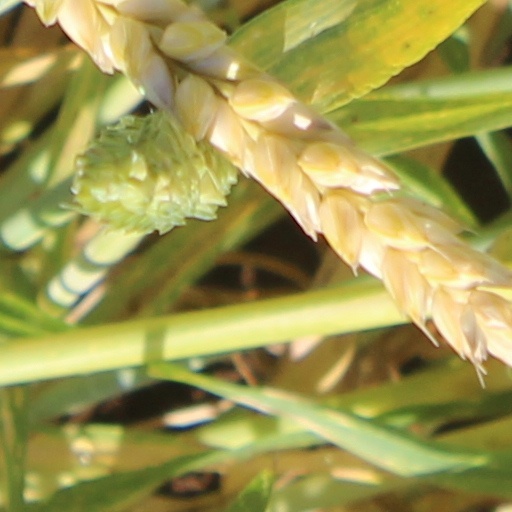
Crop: wheat